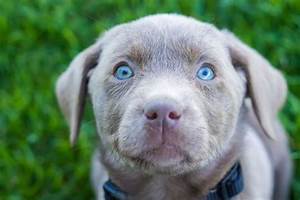
Label: dog